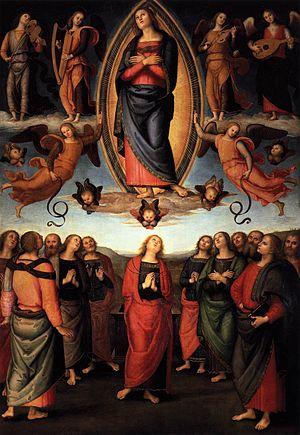
Le polyptyque de l'Annunziata est un retable à deux faces commencé par Filippino Lippi et achevé à sa mort par le Pérugin, datant de 1504 - 1507, pour la basilique della Santissima Annunziata de Florence.